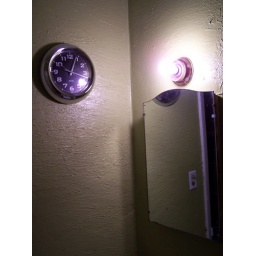
clock in bathroom